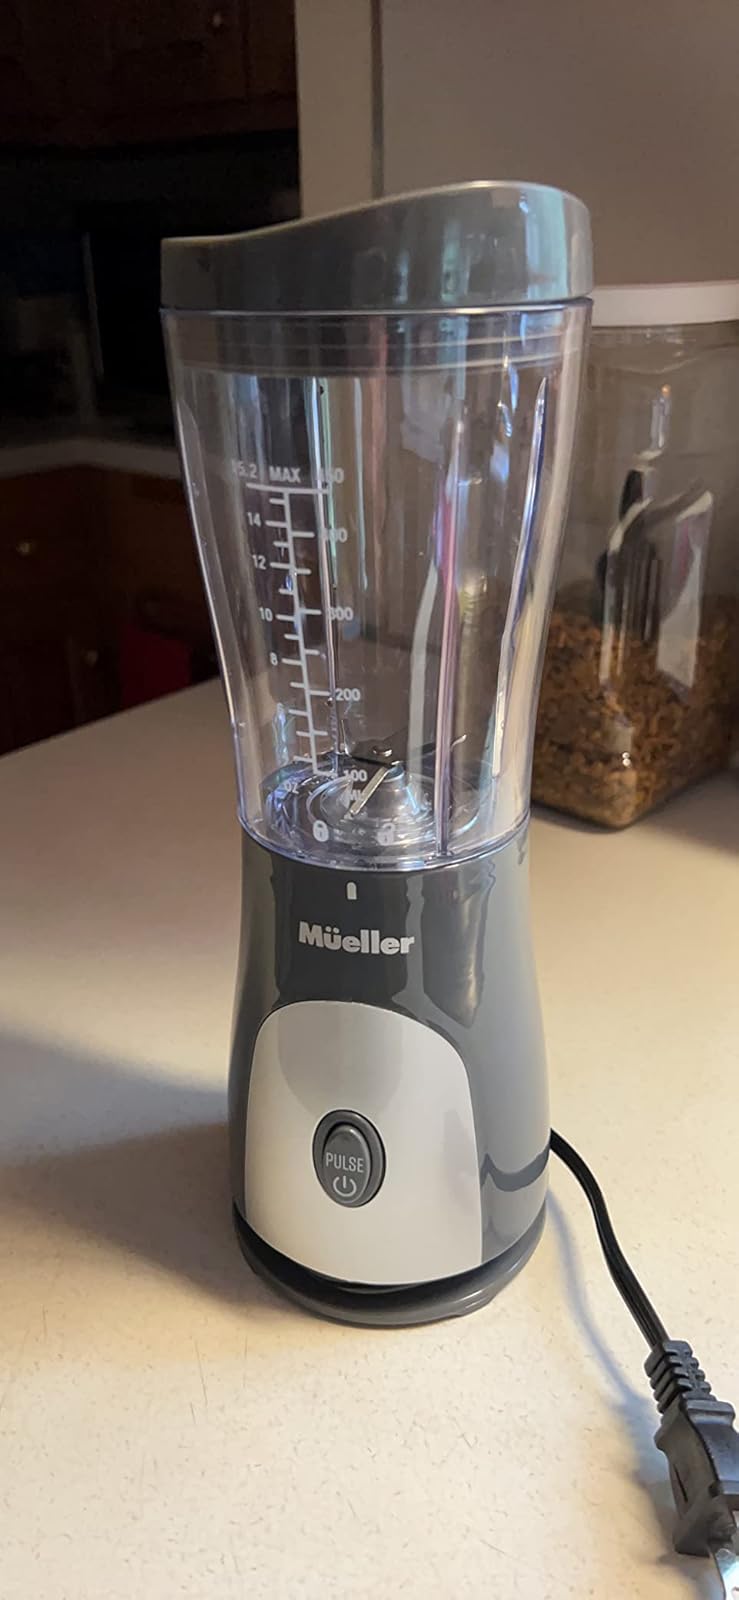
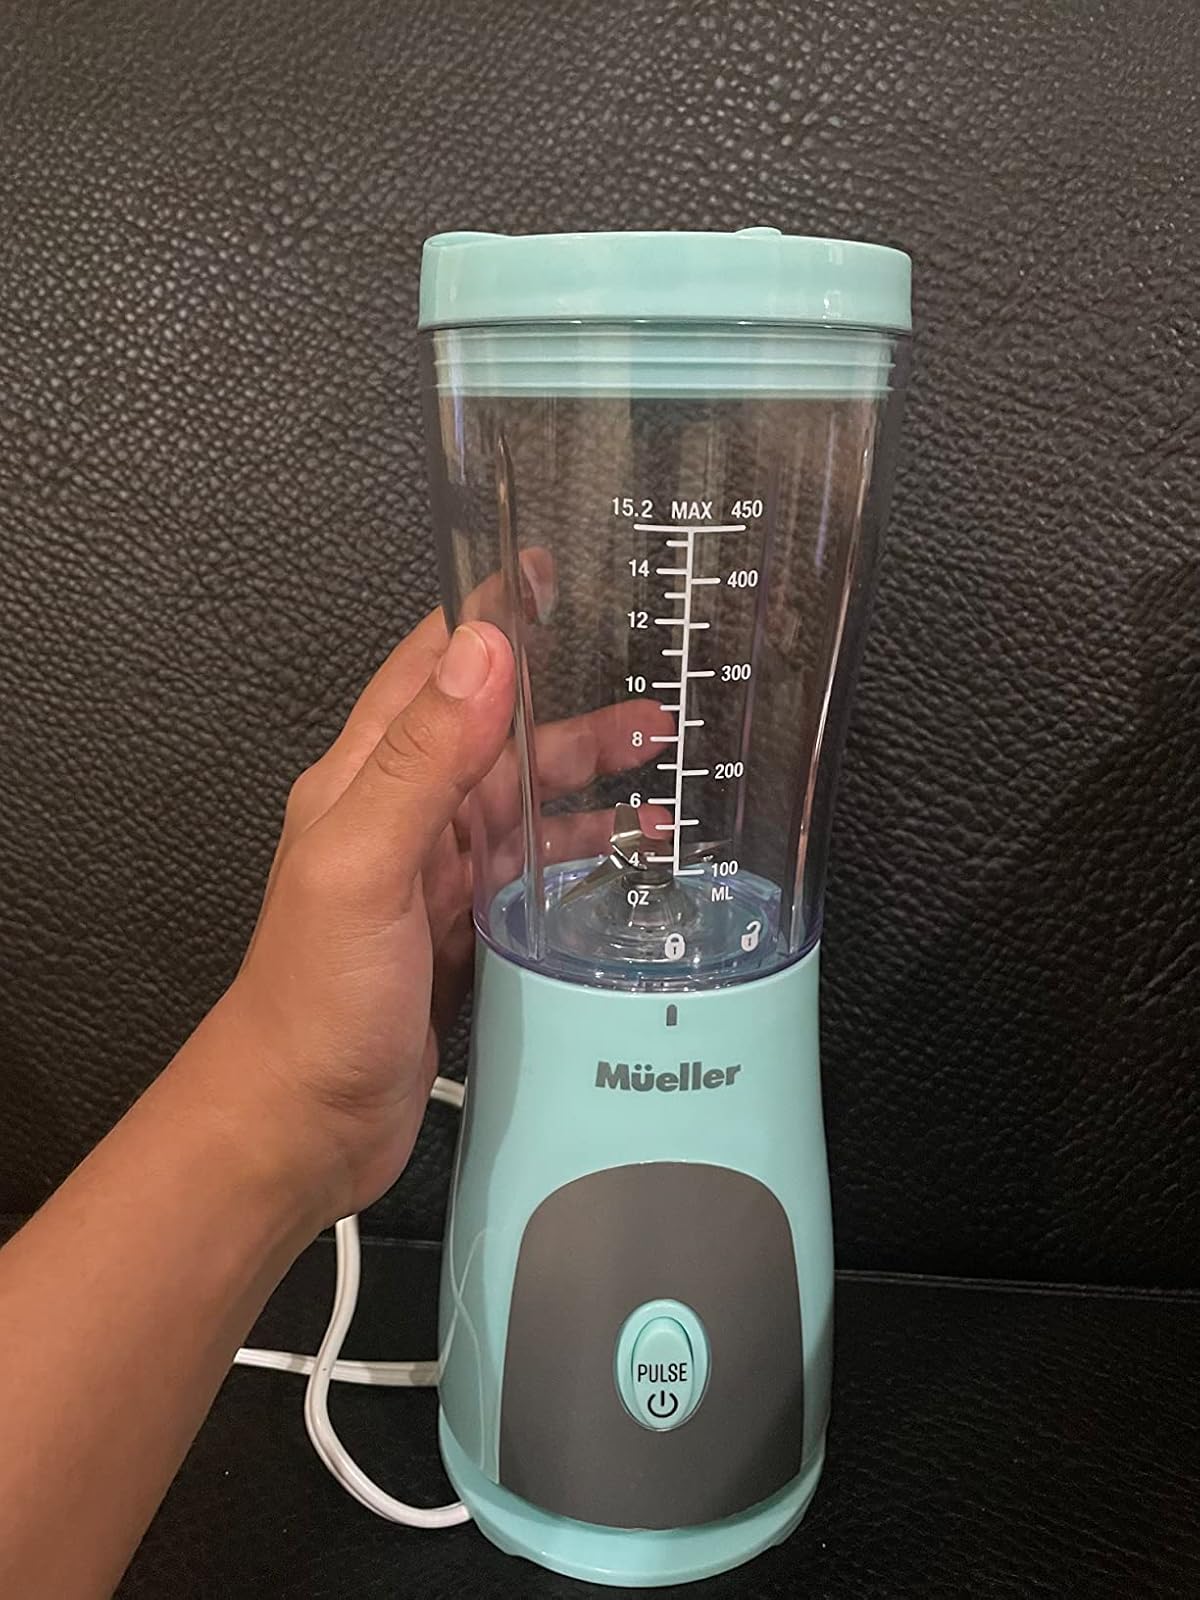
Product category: items_blender
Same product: no